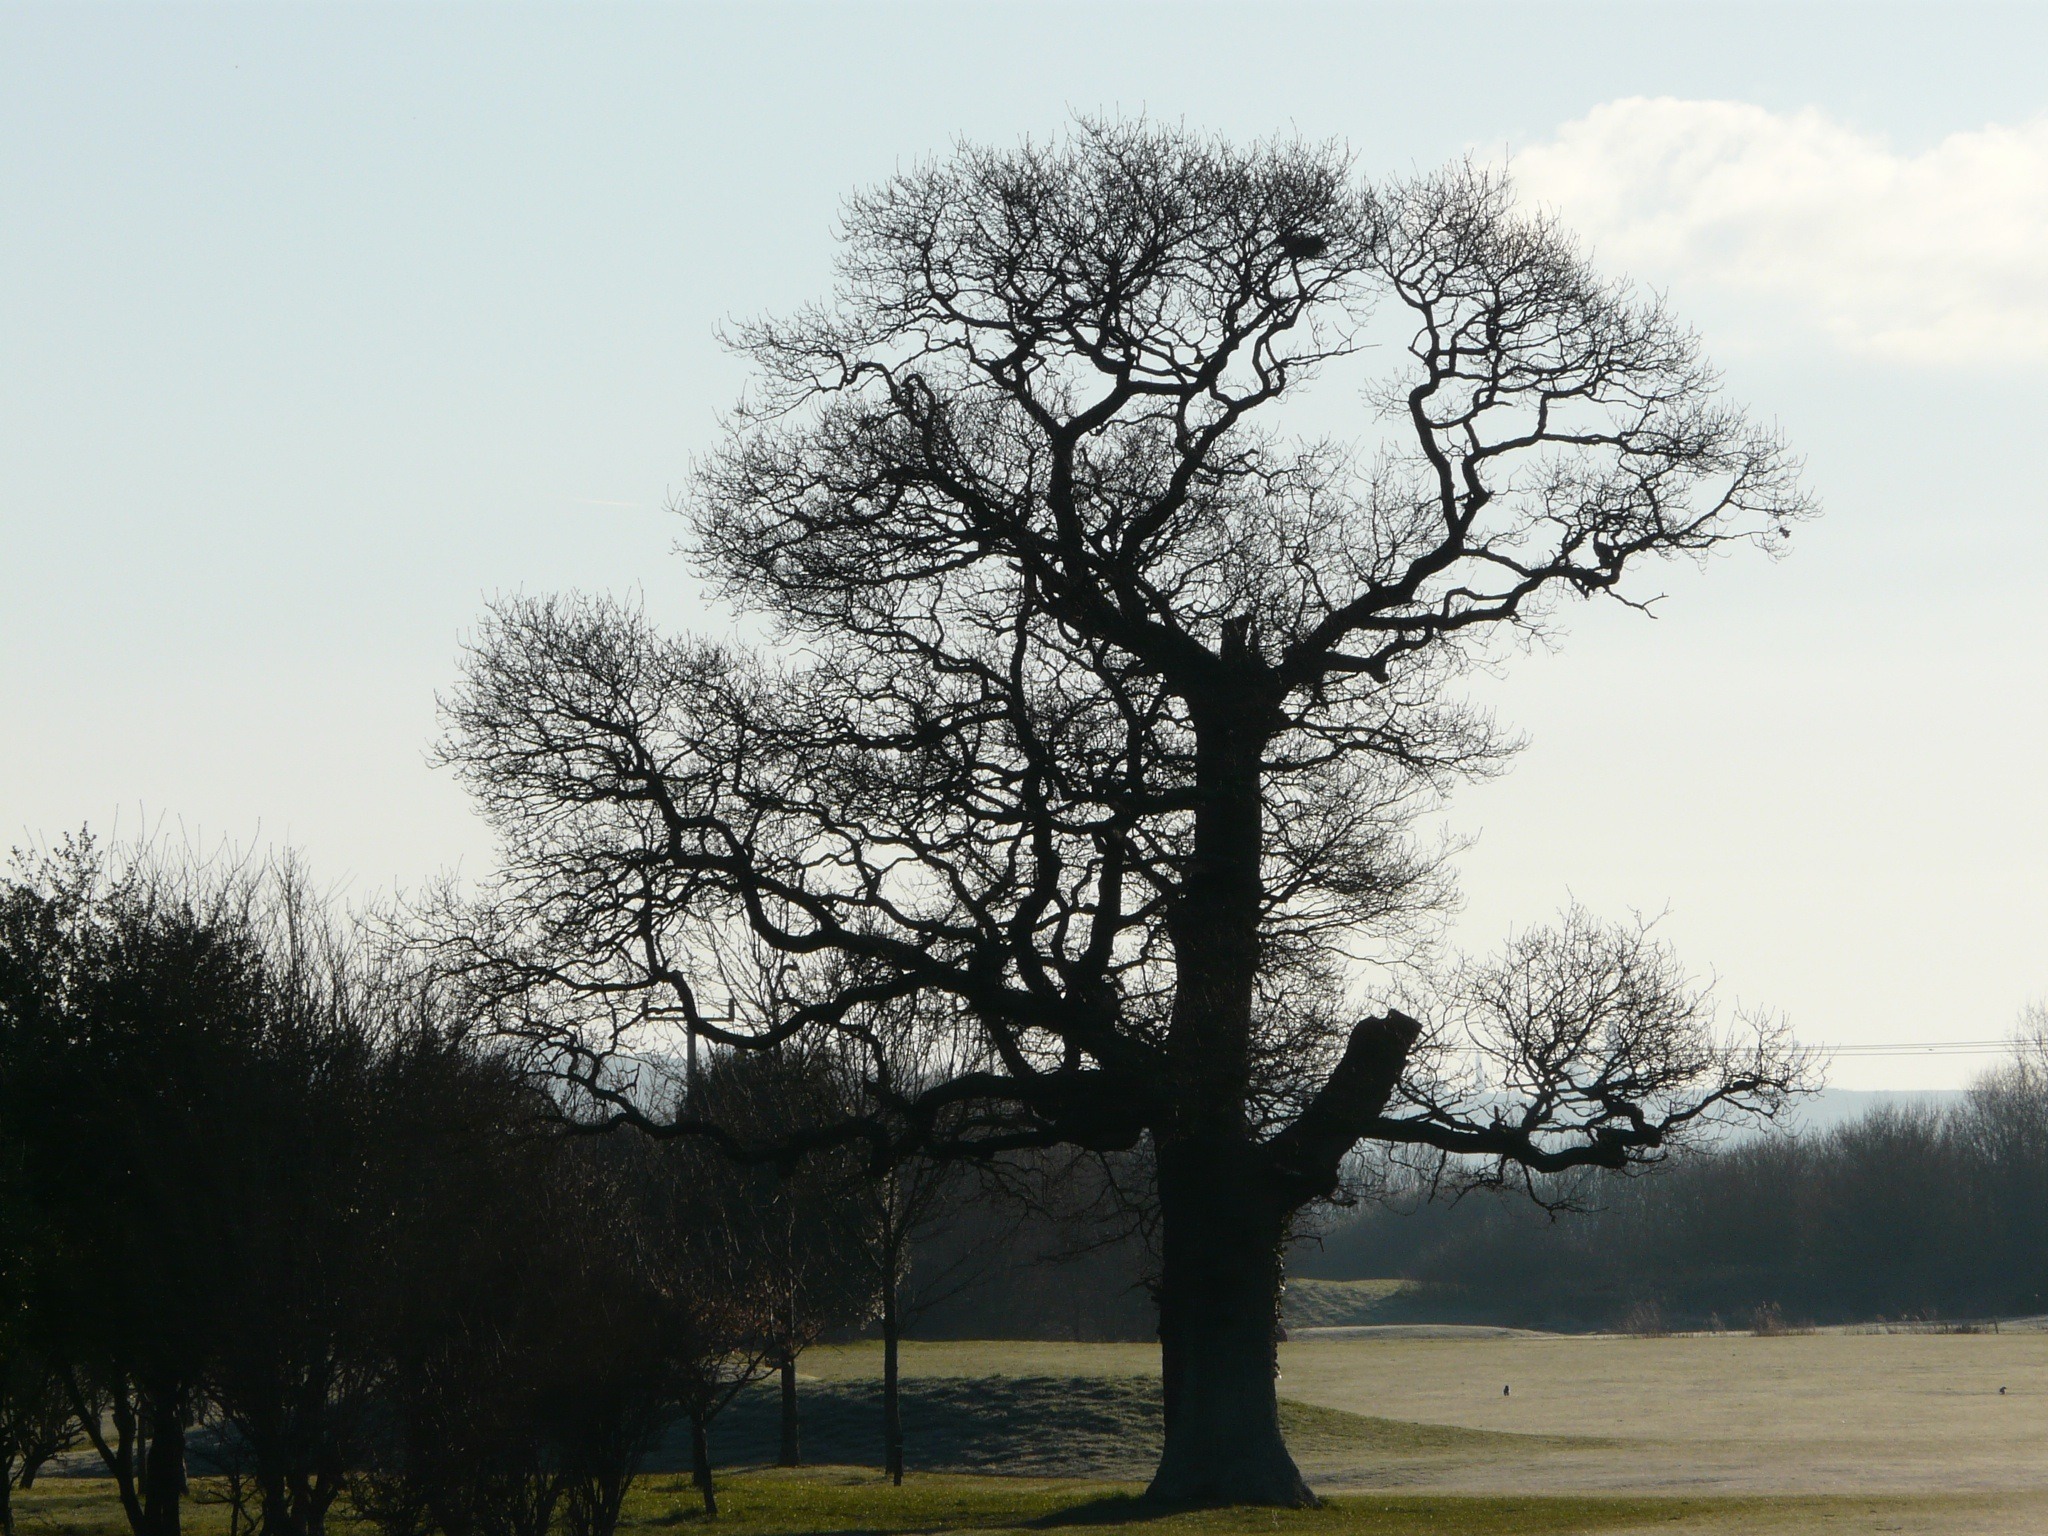
landscape, tree, nature, grass, outdoor, branch, plant, sky, flower, environment, natural, savanna, seasons, oak, rural area, winter day, atmospheric phenomenon, woody plant